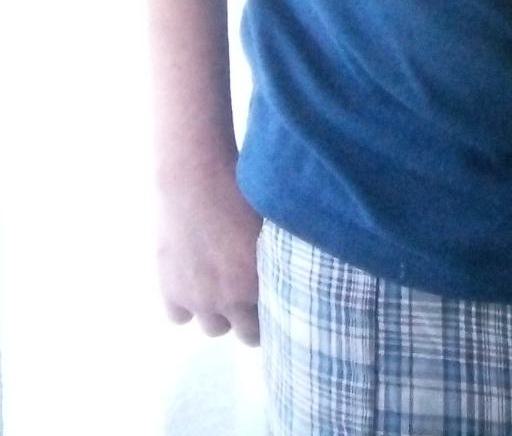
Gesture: no_gesture